Ford Falcon (Argentina)

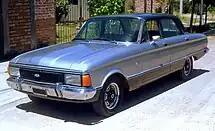
1978 Ford Falcon Sprint

The fifth restyling of 1978 brought further cosmetic changes, with another new grill this time in plastic, Ford's new oval logo emblems, new updated door handles, improved cabin ventilation with exhaust vents on the C pillar, single large rectangular headlights, and 175/70 R14 radial tyres on sporting or deluxe models, amongst several other changes.